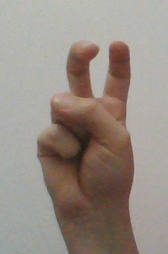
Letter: toot